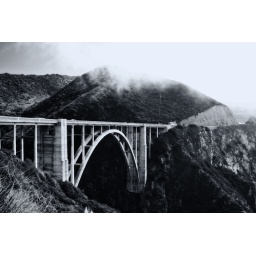
Beautiful bridge along the California 1 highway in Big Sur.